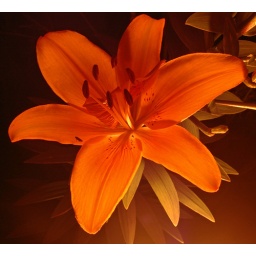
8 sec. exposure , light by a single candle placed below the flower